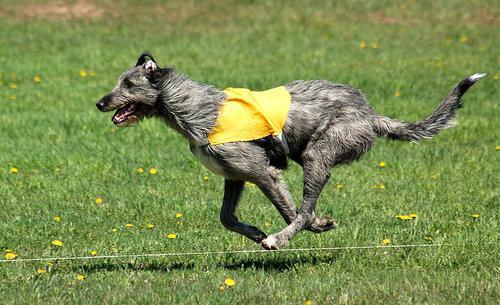
Irish_wolfhound